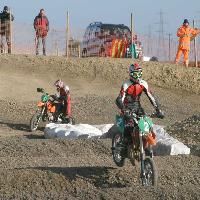
Weather: sun or clear